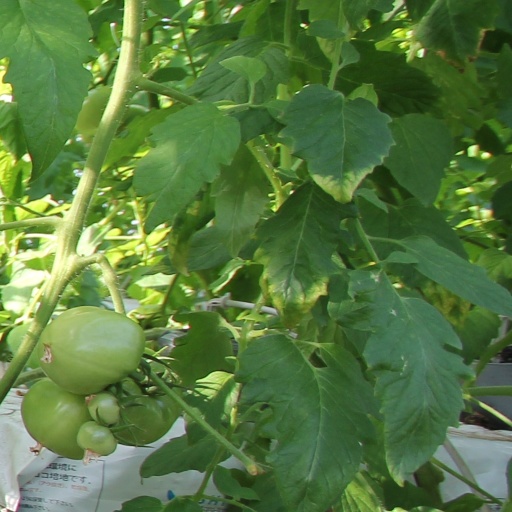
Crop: tomato